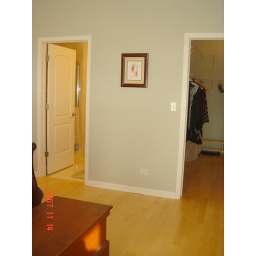
Master bedroom doors to walk in closet and master bath room